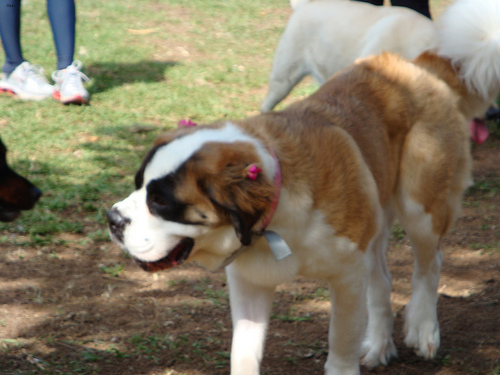
Animal: dog
Breed: saint_bernard